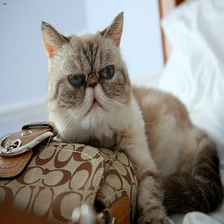
Species: cat
Breed: Persian